2015–2016 Spanish government formation

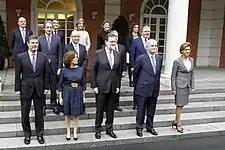
Cabinet photo of Mariano Rajoy's second government on 4 November 2016.

Internal criticism of PSOE secretary-general Pedro Sánchez for his hardline stance on Rajoy's investiture—said to be a contributing factor to the political deadlock—had been kept at bay by the party's performances in the 2015 and 2016 general elections, where despite securing its two worst election results since 1977 the party held its own against Podemos's push, averting the threats from Sánchez's critics—who had hoped to hold him to account for a hypothetical electoral collapse—from materializing. However, the poor party showing in the 25 September Basque and Galician regional elections provided the pretext for dissenters—led by Susana Díaz—to call for Sánchez's immediate resignation the next day, to which the latter replied by surprisingly announcing a primary election for October and daring any challenger to come out and dispute the post to him. The internal movements within the PSOE were seen positively by Rajoy, who was said to be "waiting for the PSOE to kill off Sánchez" in the hopes that a new leadership could lead the party to reconsider its abstention in a new investiture voting.